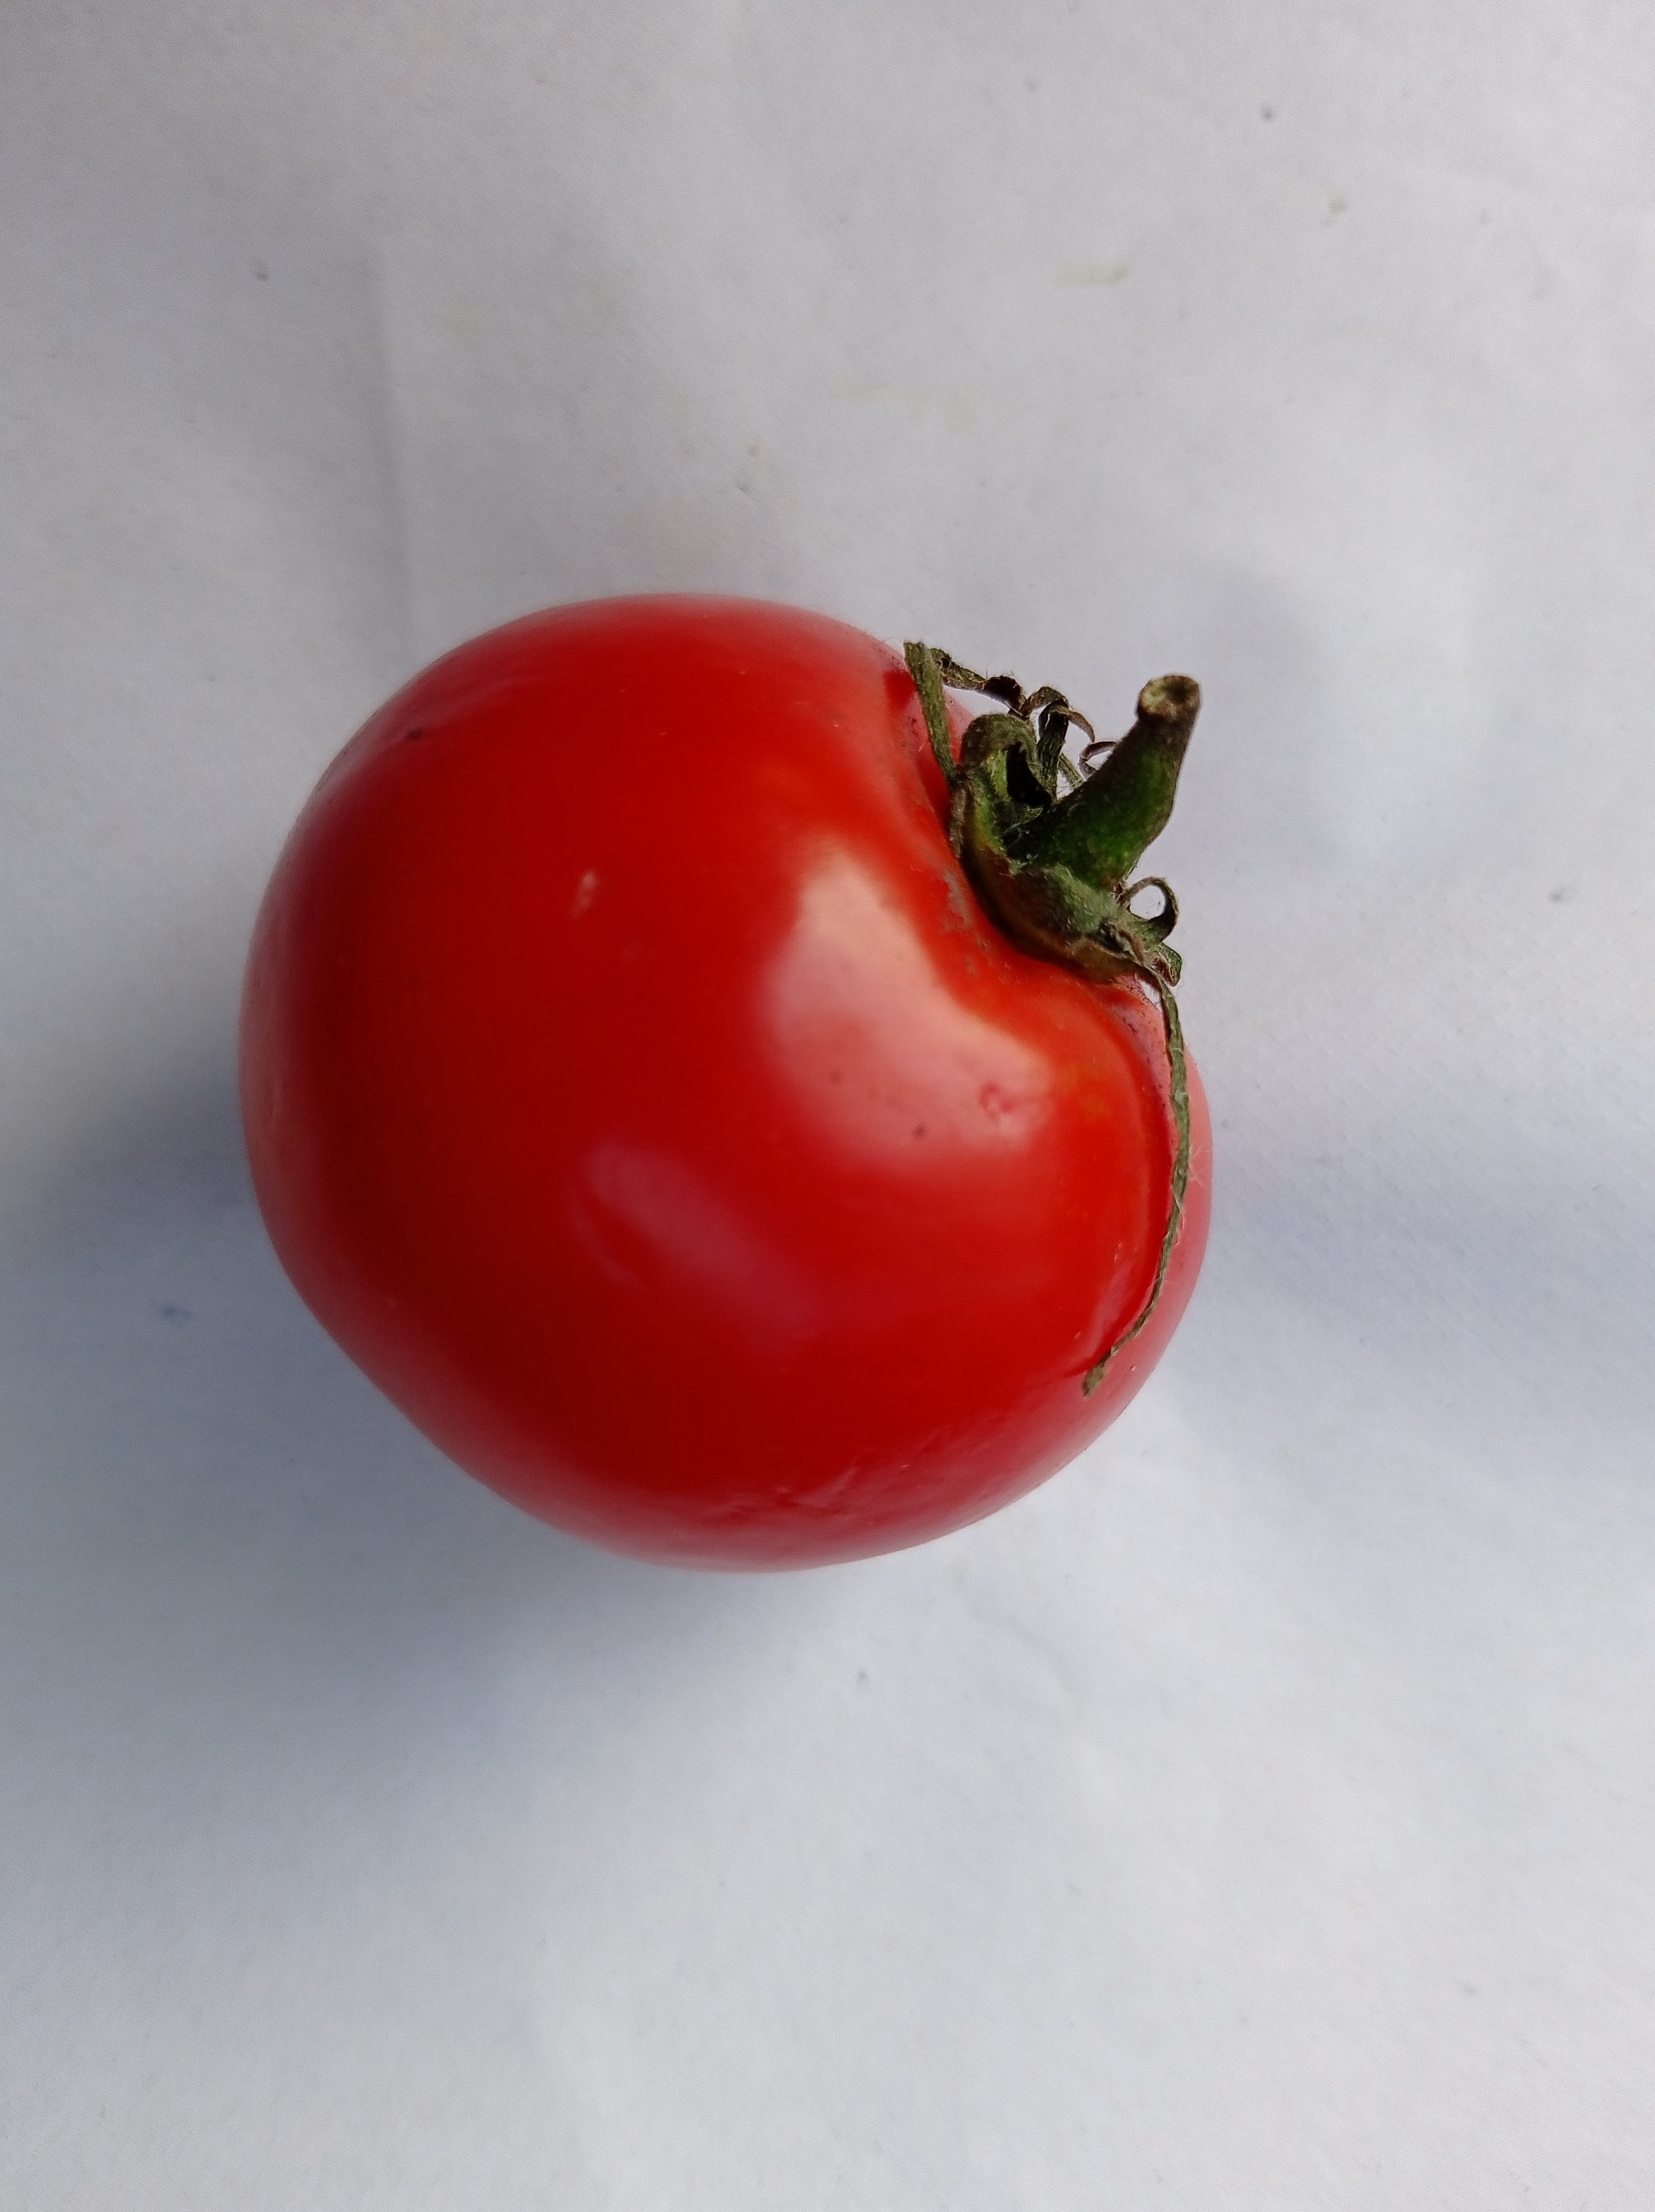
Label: Fresh